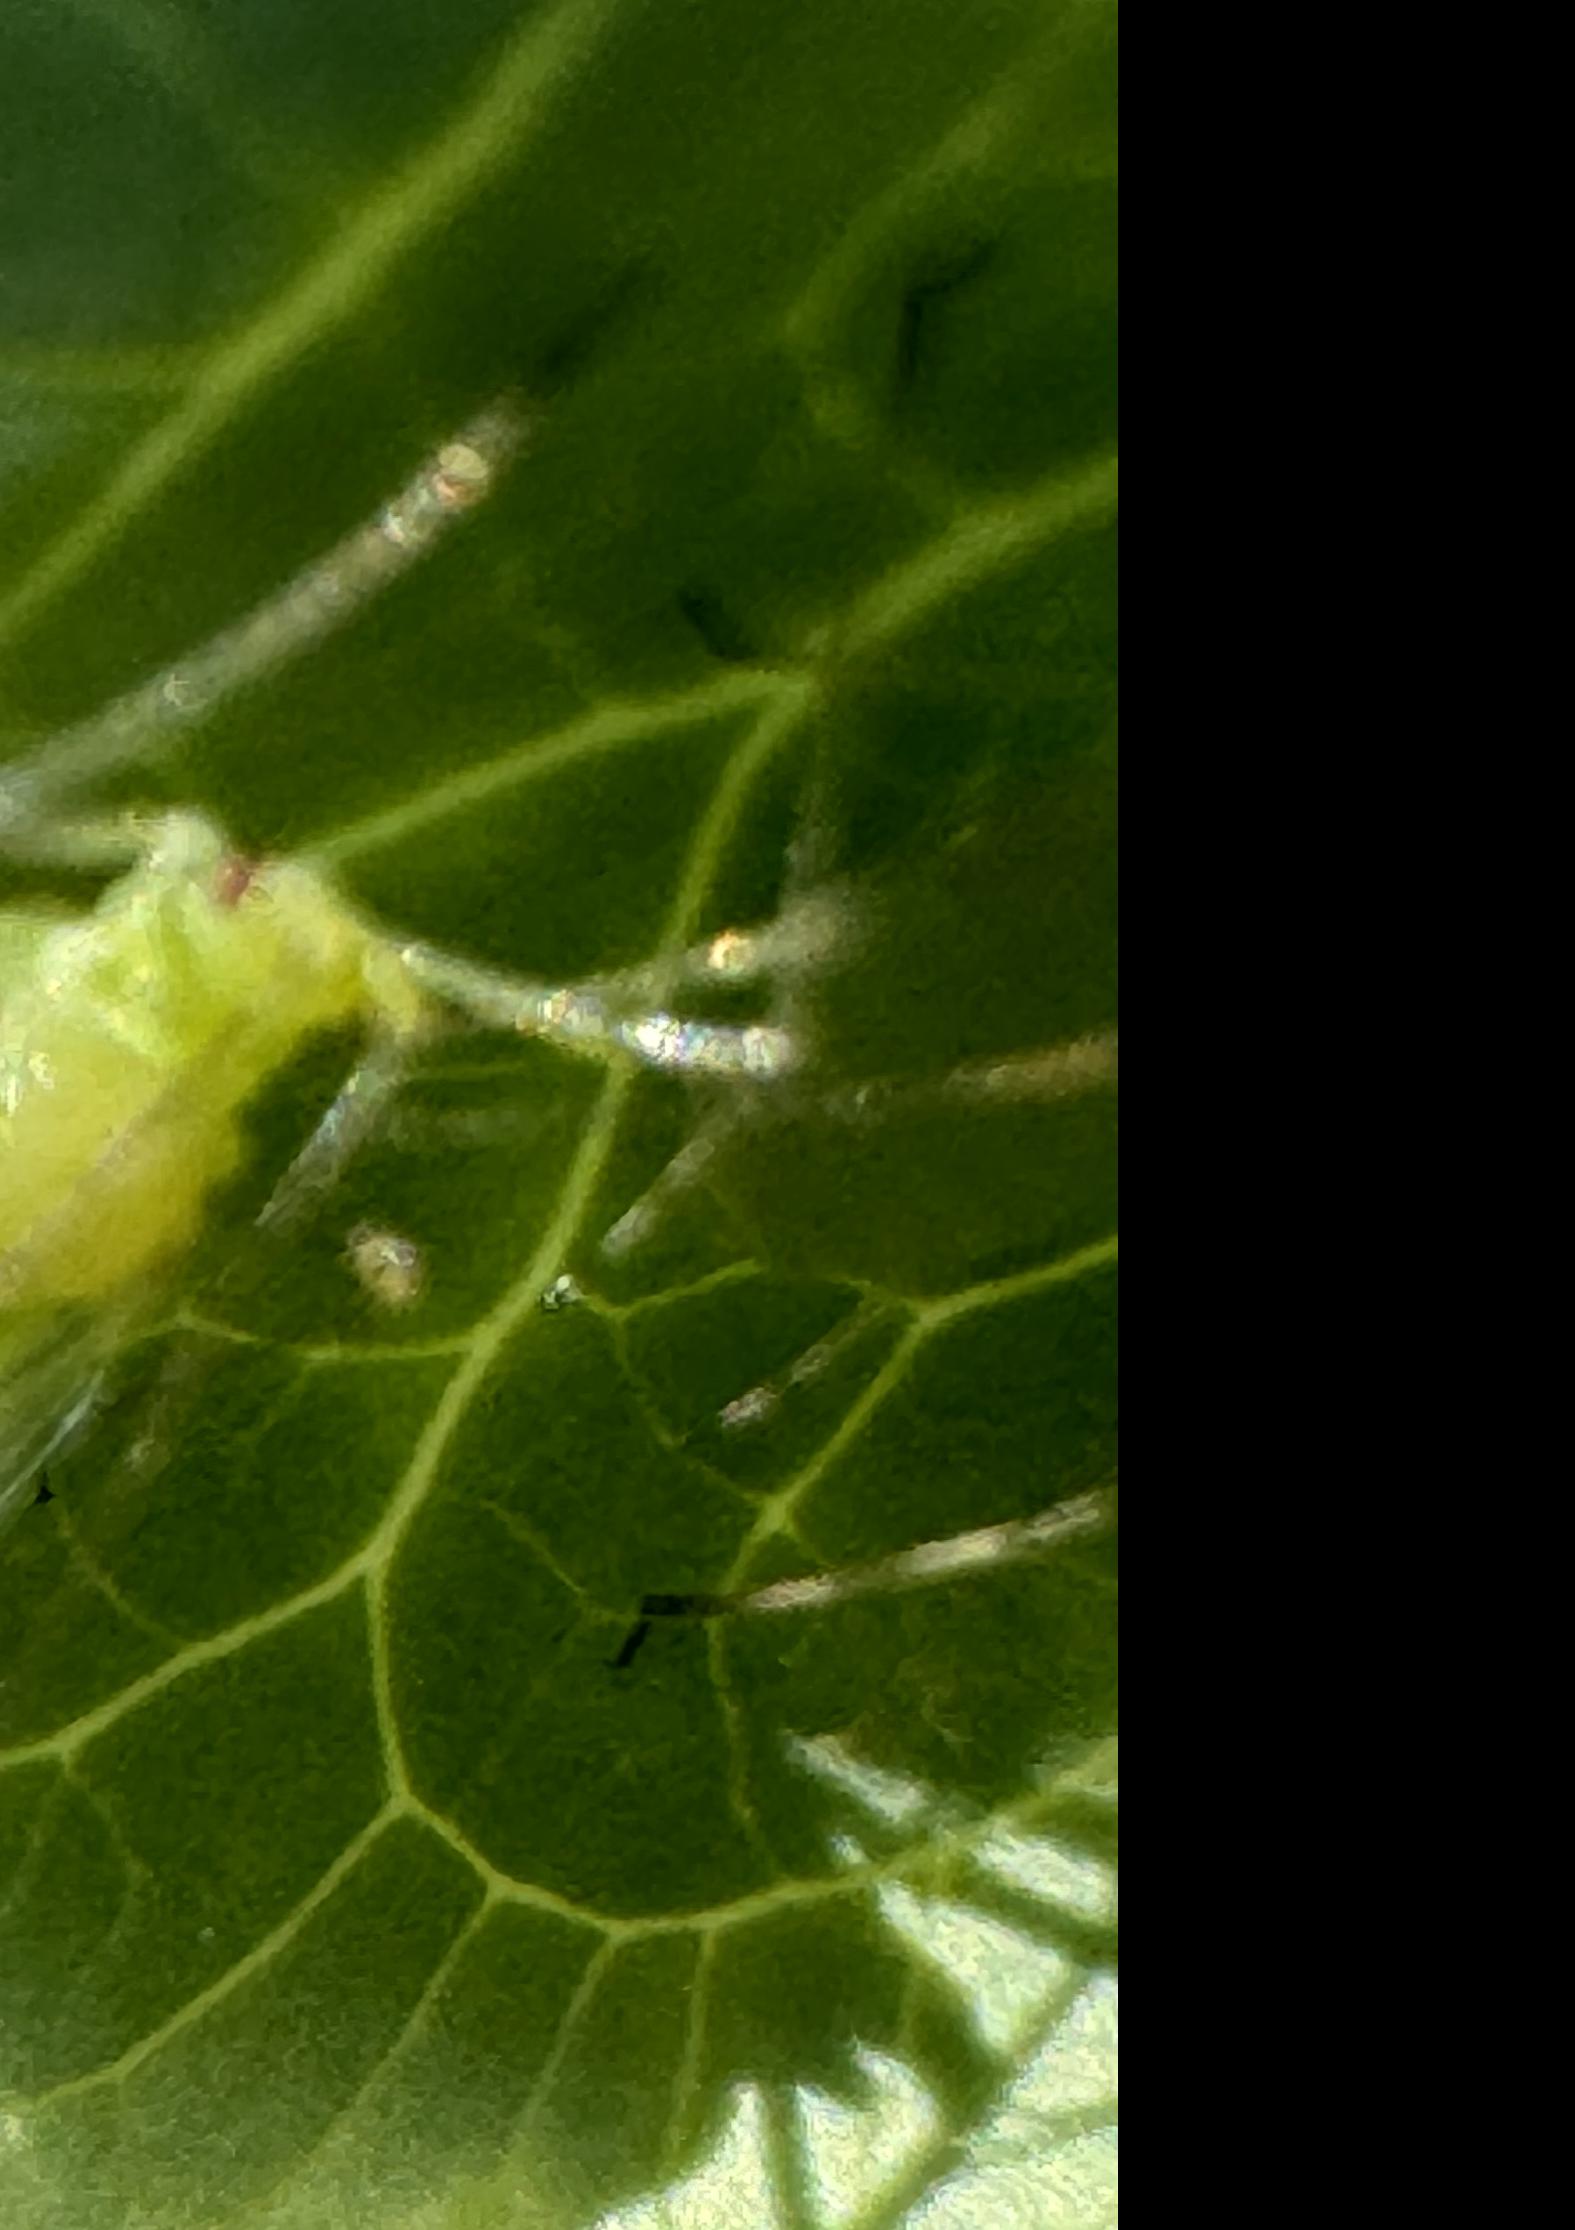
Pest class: pea_aphid